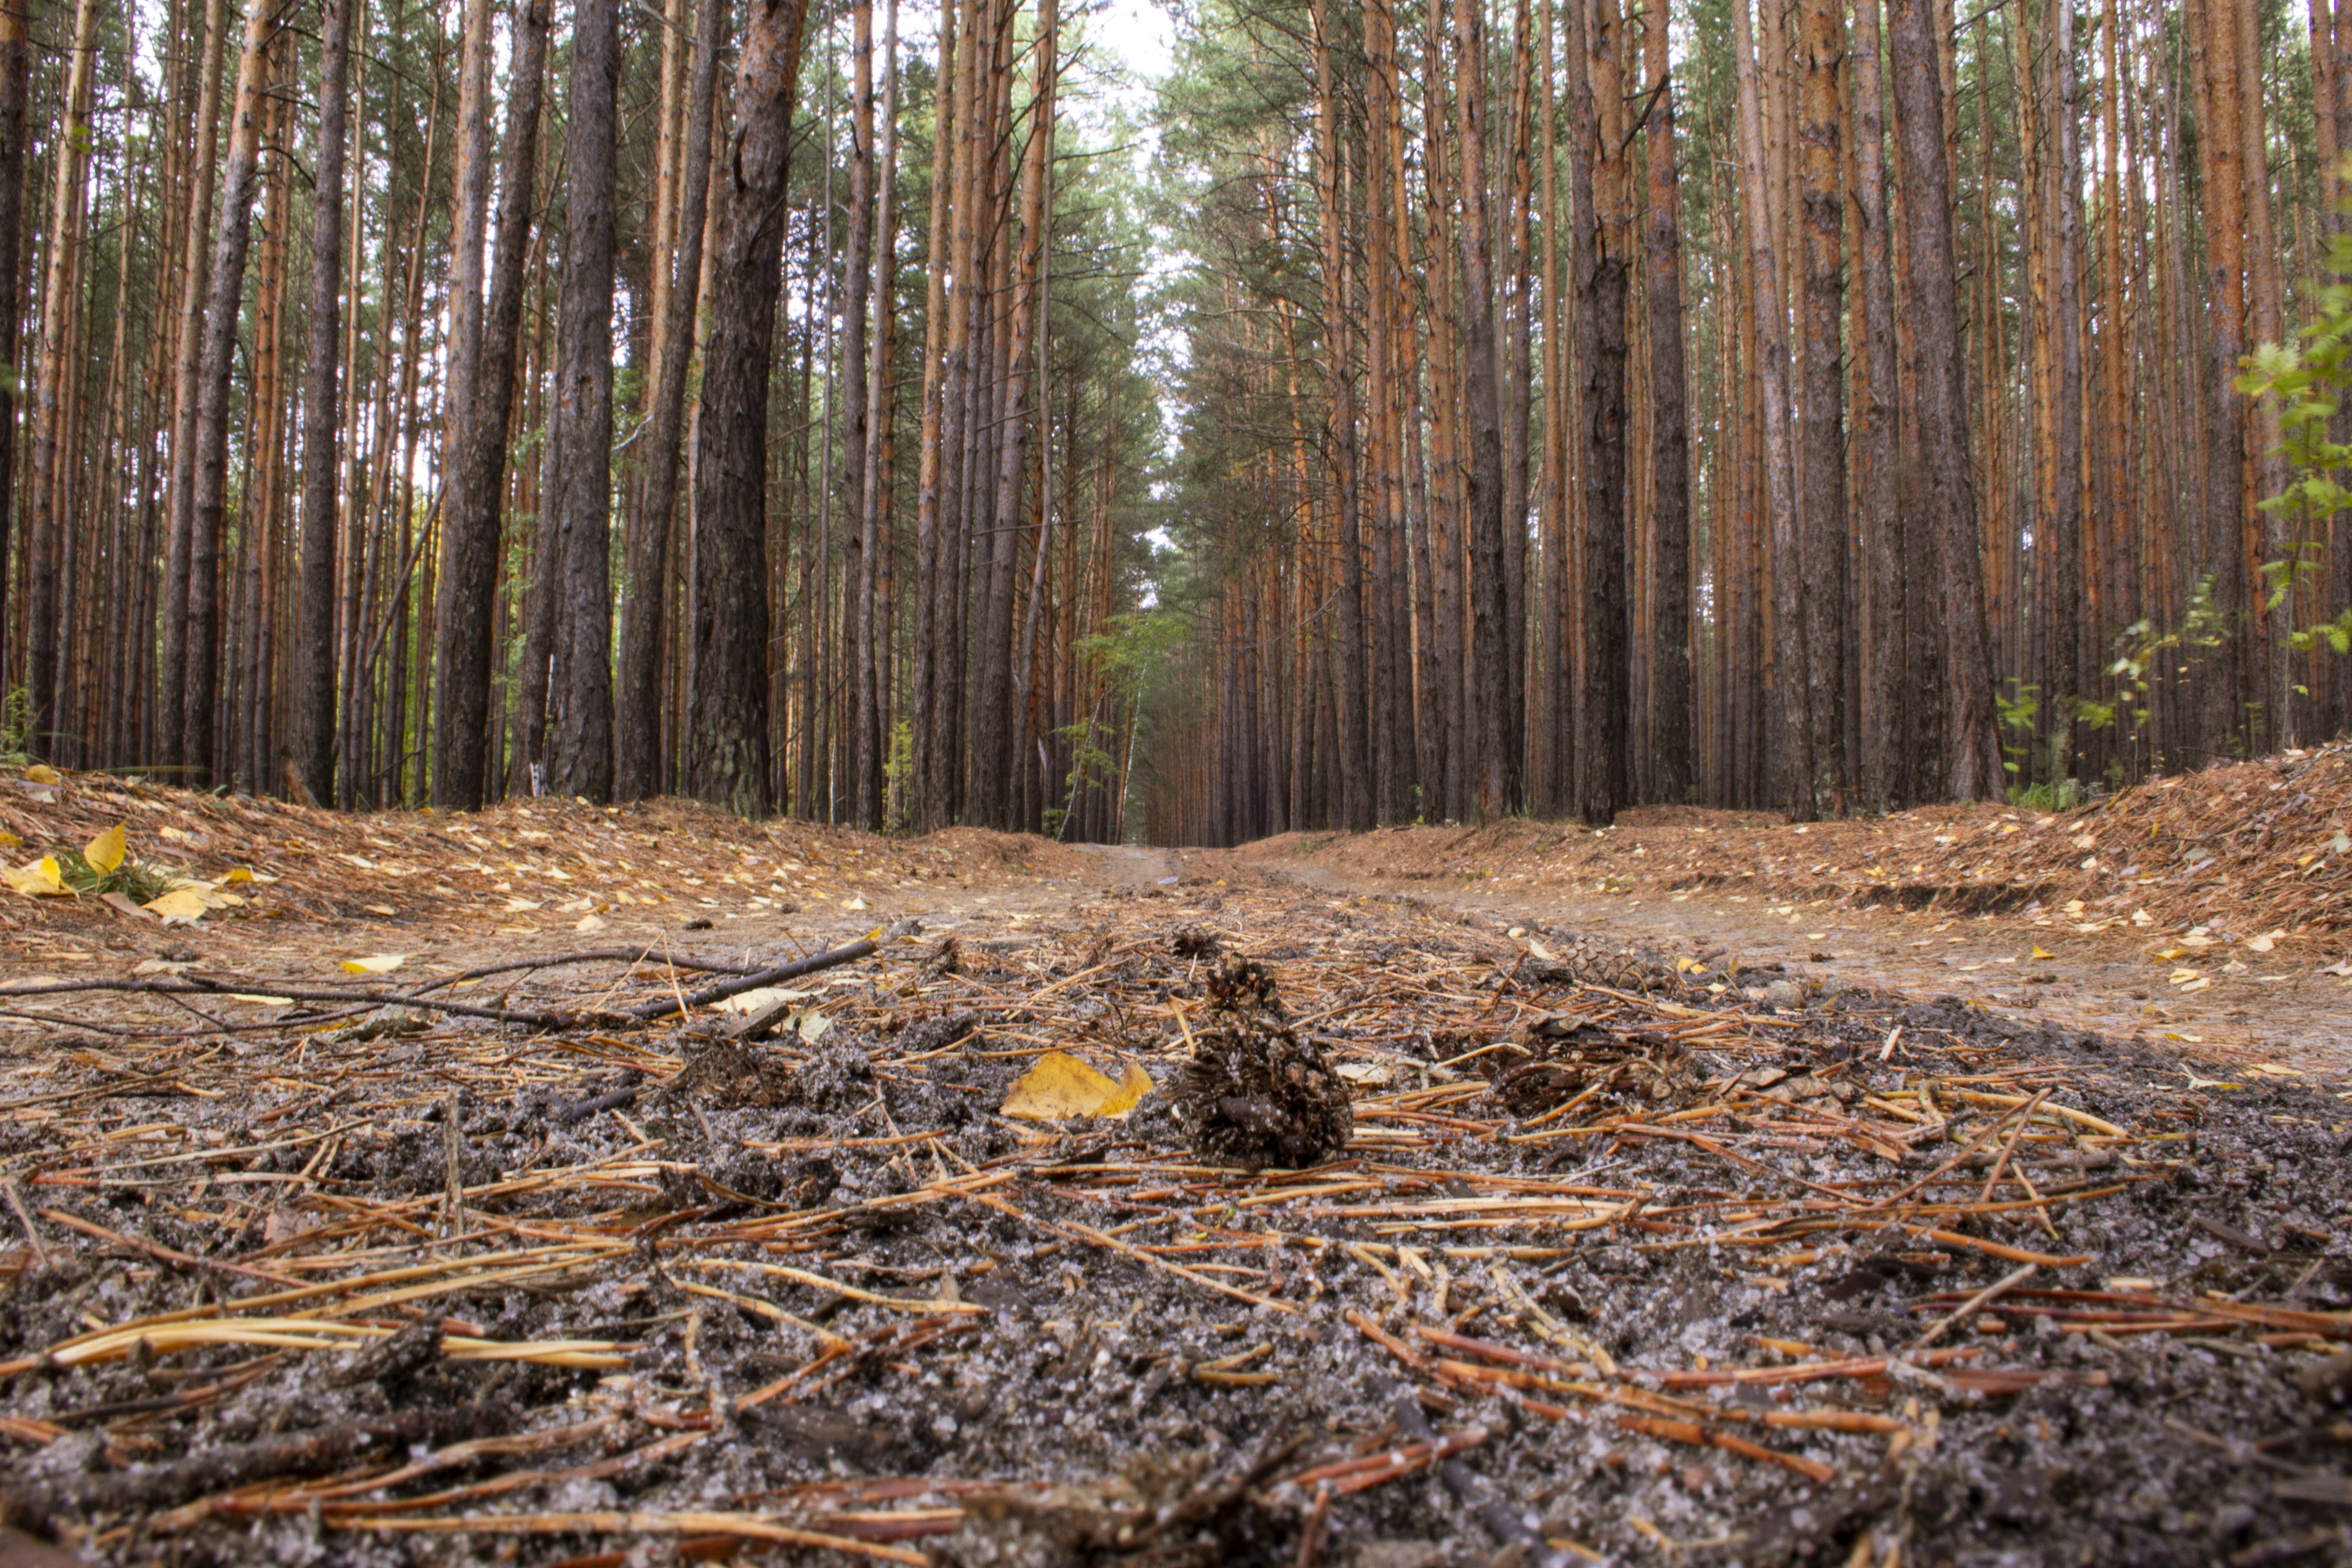
road, pine trees, needles, leaves, autumn, forest, tree, natural environment, old growth forest, woodland, Northern hardwood forest, natural landscape, biome, trunk, nature reserve, plant, spruce fir forest, woody plant, wood, temperate coniferous forest, temperate broadleaf and mixed forest, tropical and subtropical coniferous forests, red pine, grove, valdivian temperate rain forest, soil, logging, deciduous, trail, state park